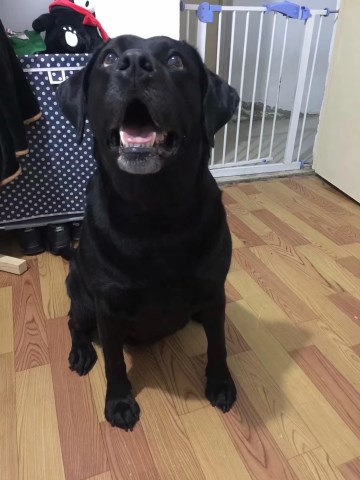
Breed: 3580-n000122-Labrador_retriever